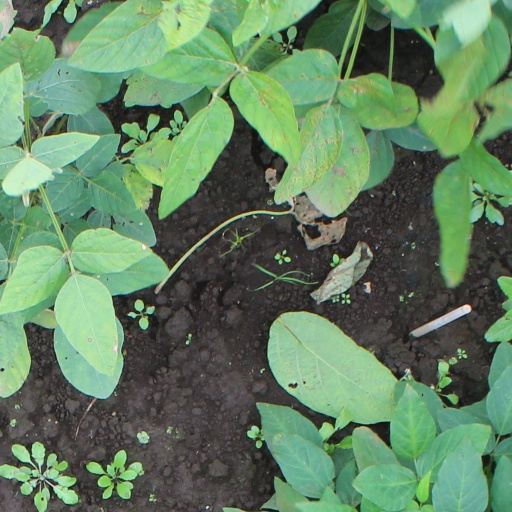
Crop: soybean